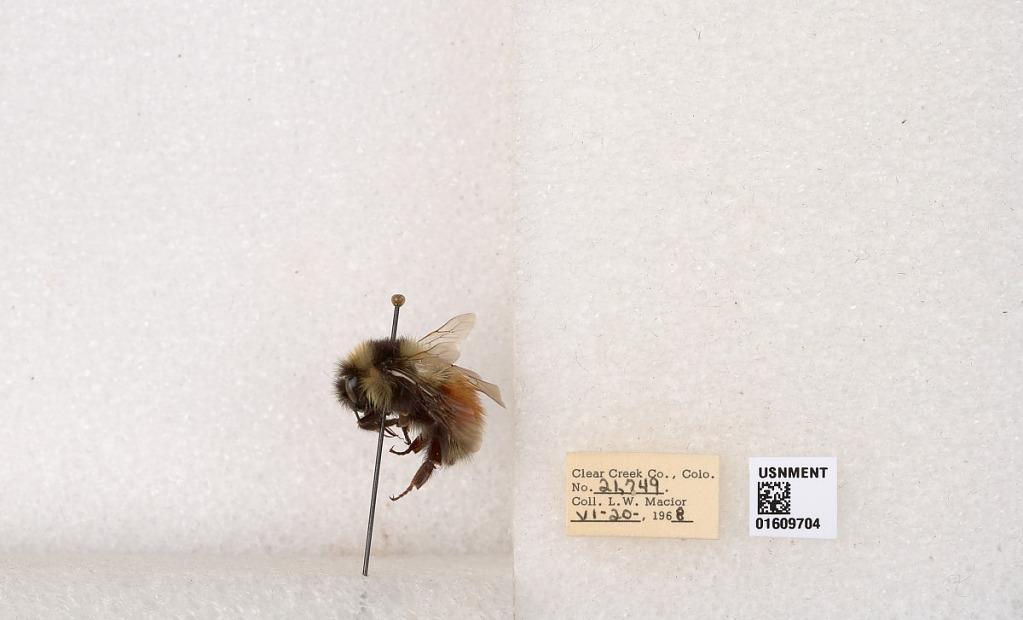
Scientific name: Bombus (Pyrobombus) sylvicola Kirby
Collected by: L. Macior
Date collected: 1968-6-20
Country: United States
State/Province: Colorado
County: Clear Creek
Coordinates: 39.6856, -105.645